Money

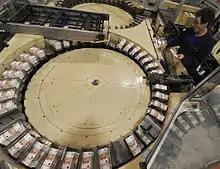
Printing paper money at a printing press in Perm

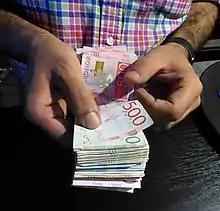
A person counts a bundle of different Swedish banknotes.

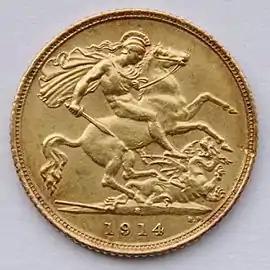
A 1914 British gold sovereign

In economics, money is any financial instrument that can fulfill the functions of money (detailed above). These financial instruments together are collectively referred to as the money supply of an economy. In other words, the money supply is the number of financial instruments within a specific economy available for purchasing goods or services. Since the money supply consists of various financial instruments (usually currency, demand deposits, and various other types of deposits), the amount of money in an economy is measured by adding together these financial instruments creating a "monetary aggregate".